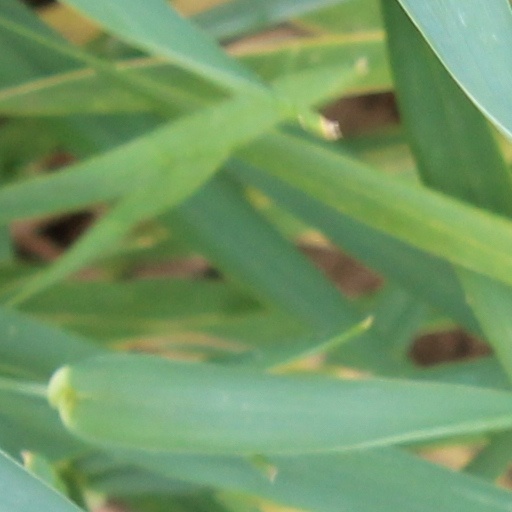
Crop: wheat